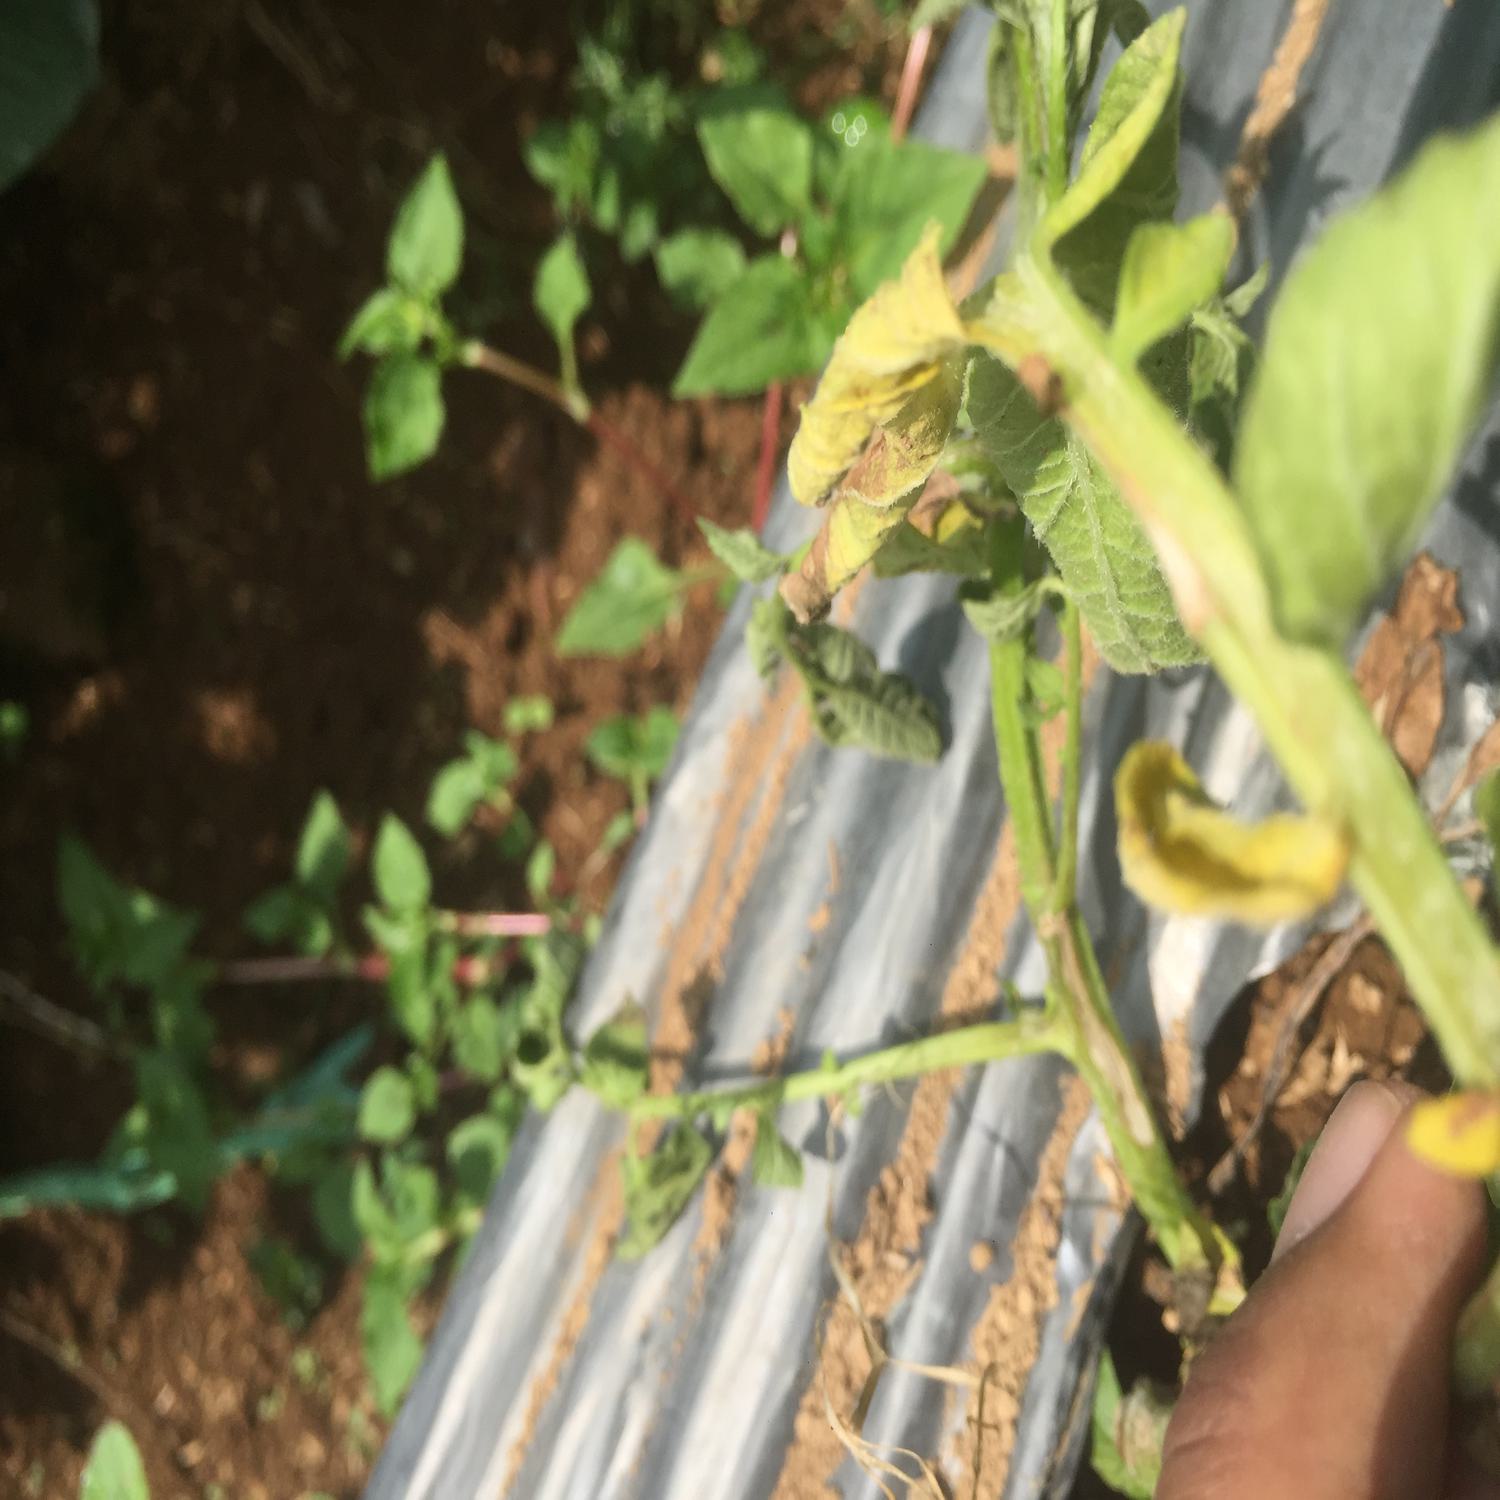
Label: Bacteria